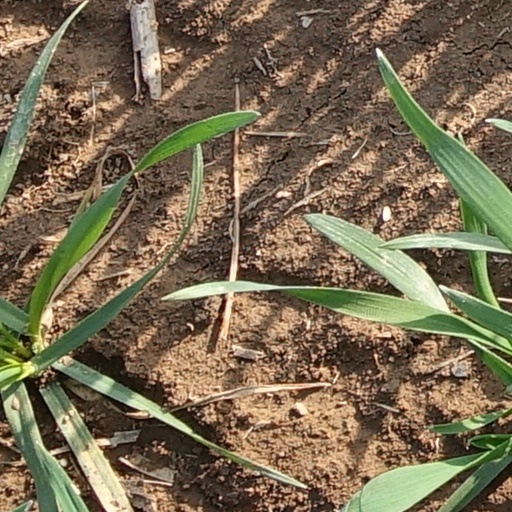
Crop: wheat